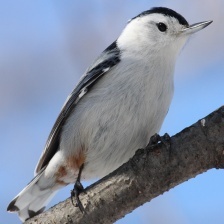
Species: CRESTED NUTHATCH
Scientific name: SITTA CAROLINENSIS